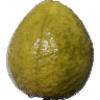
Label: Guava 1